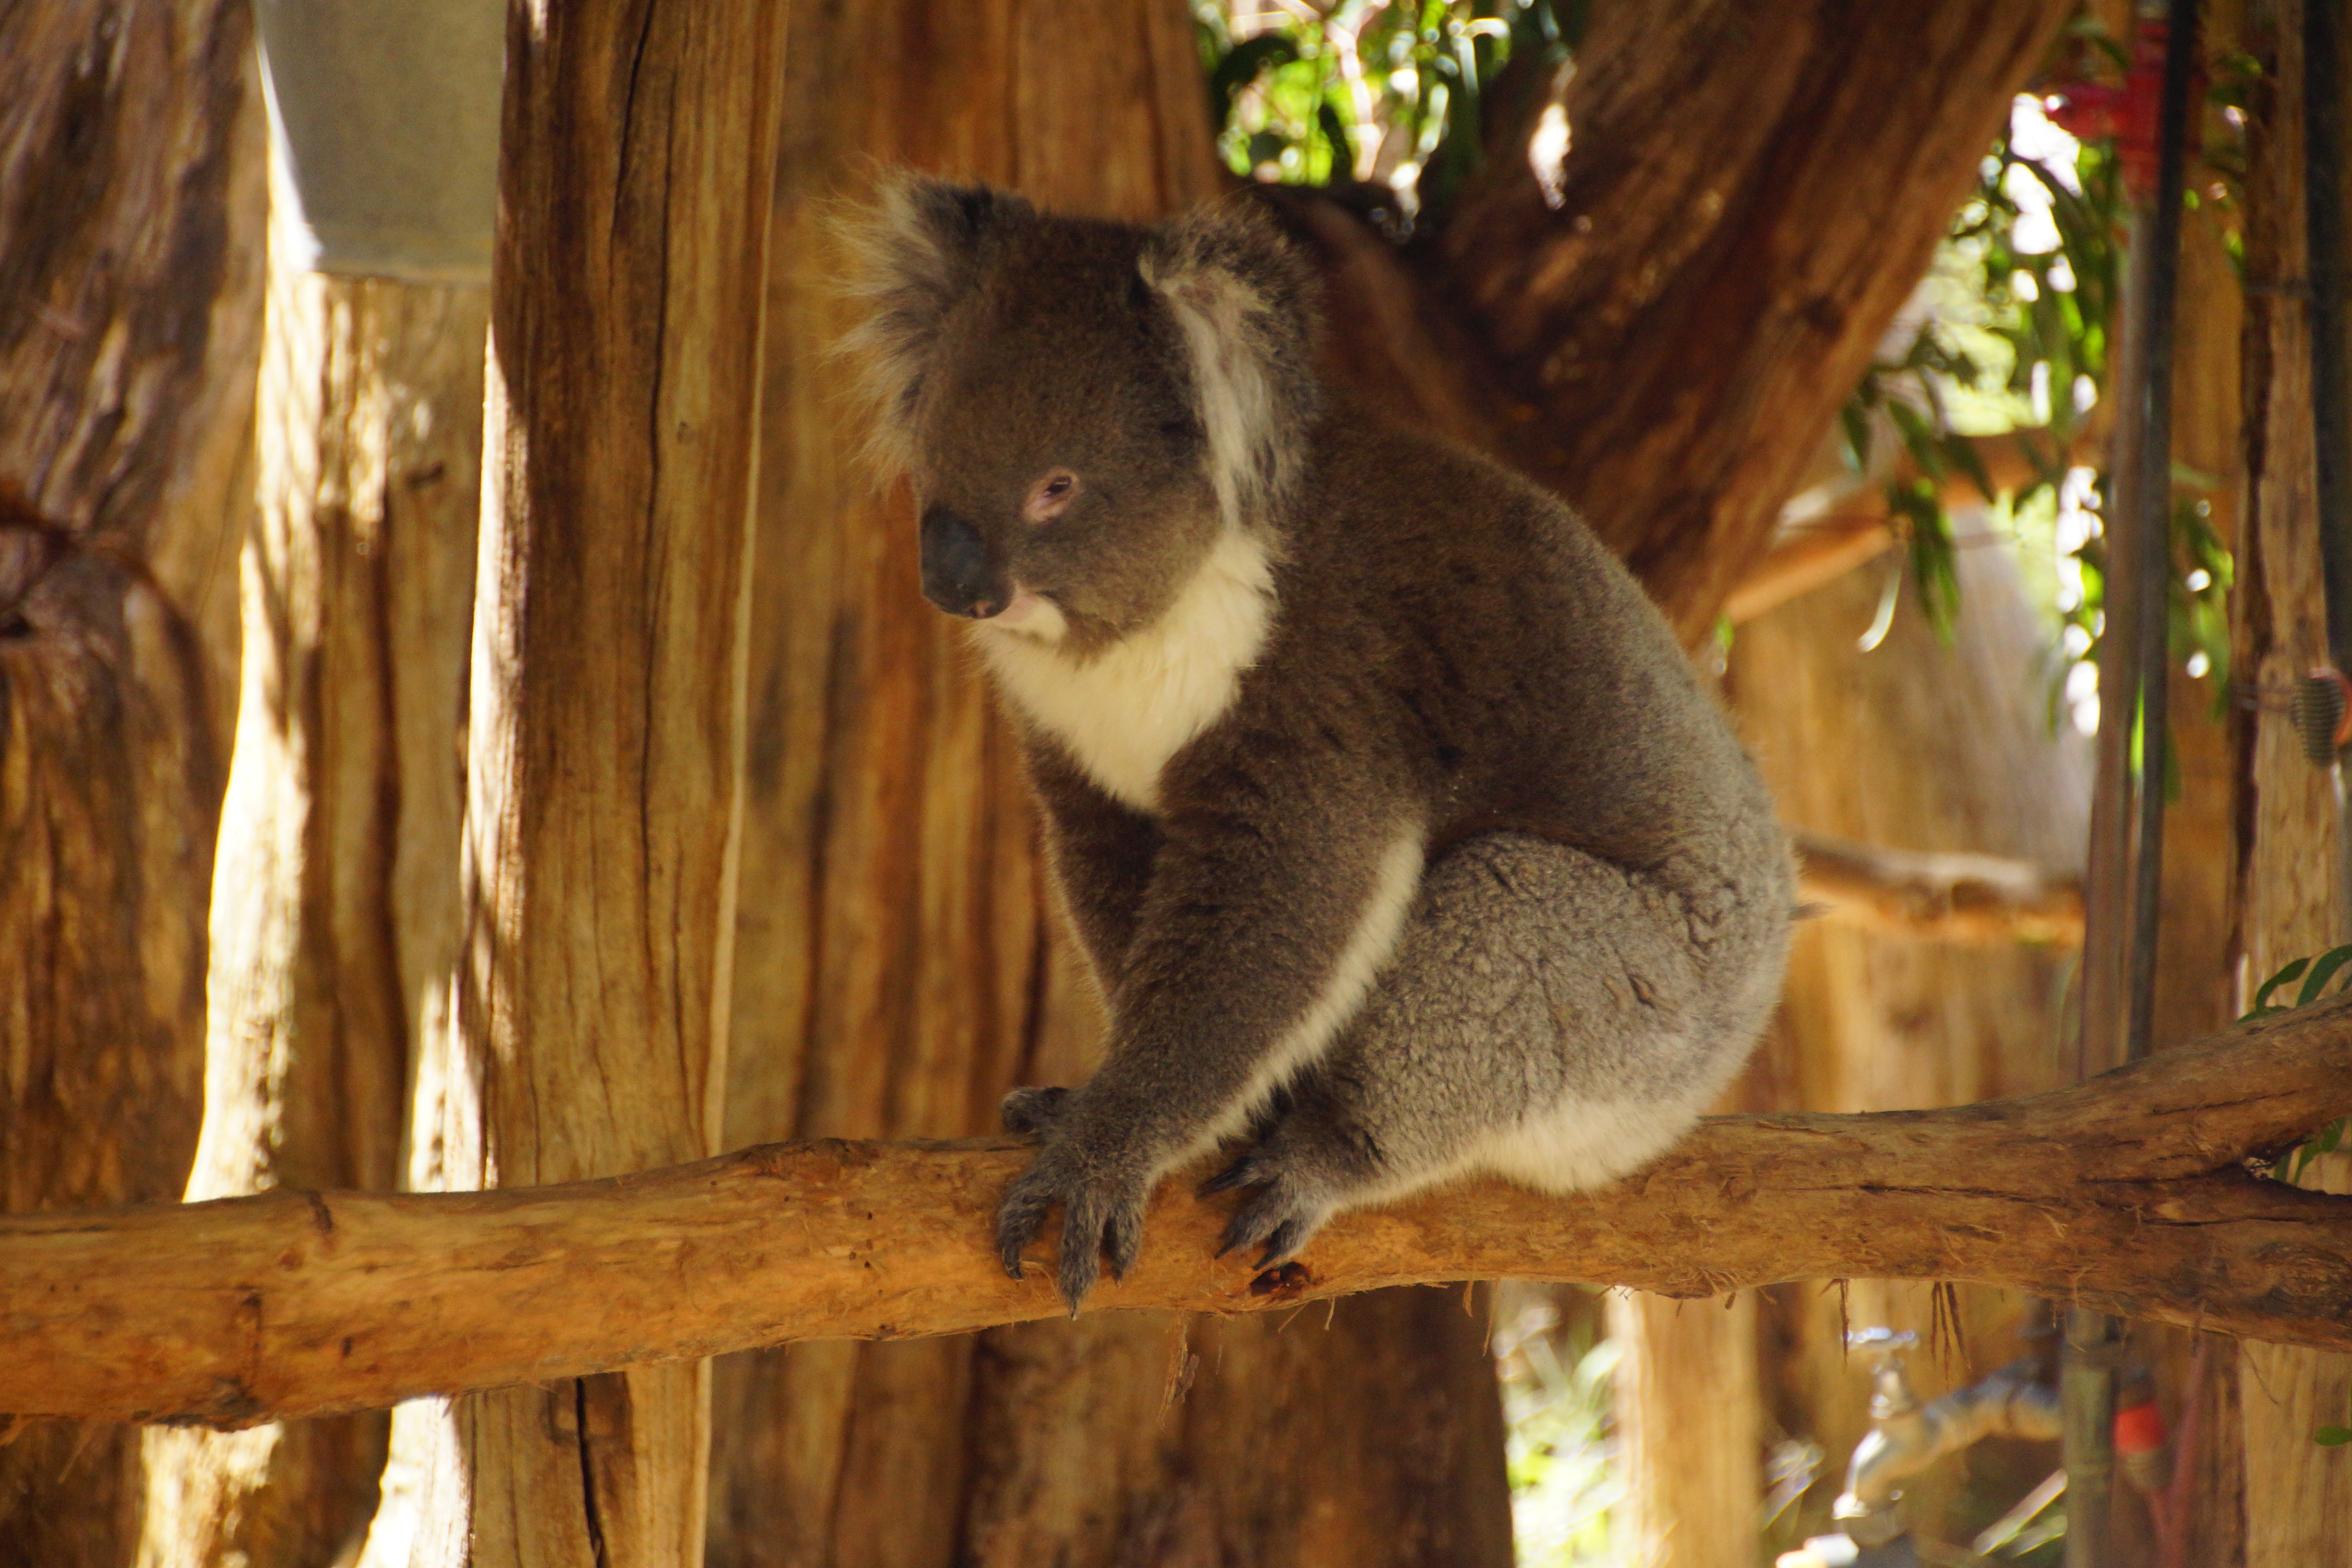
tree, nature, cute, bear, wildlife, wild, zoo, fur, coat, mammal, rest, climbing, national park, fauna, primate, australia, eucalyptus, animals, hairy, vertebrate, funny, soft, plush, icon, koala, marsupial, herbivore, teddy, arboreal, marsupials, timid, brown animal, australian native animal, phascolarctid, ashy